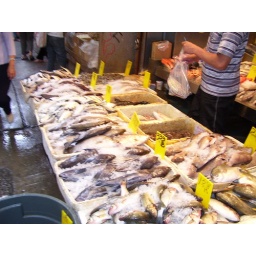
sidewalk market in China Town